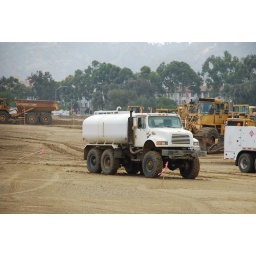
International water truck at the Vulcan rock quarry in Mission Valley, San Diego.